Hex (board game)

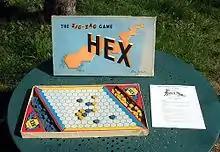
A Parker Brothers edition of the game

Initially in 1942, Hein distributed the game, which was then called Polygon, in the form of 50-sheet game pads. Each sheet contained an 11×11 empty board that could be played on with pencils or pens. In 1952, Parker Brothers marketed a version of the game under the name "Hex", and the name stuck. Parker Brothers also sold a version under the "Con-tac-tix" name in 1968. Hex was also issued as one of the games in the 1974 3M Paper Games Series; the game contained a 50-sheet pad of ruled Hex grids. Hex is currently published by Nestorgames in a 11×11 size, a 14×14, and a 19×19 size.